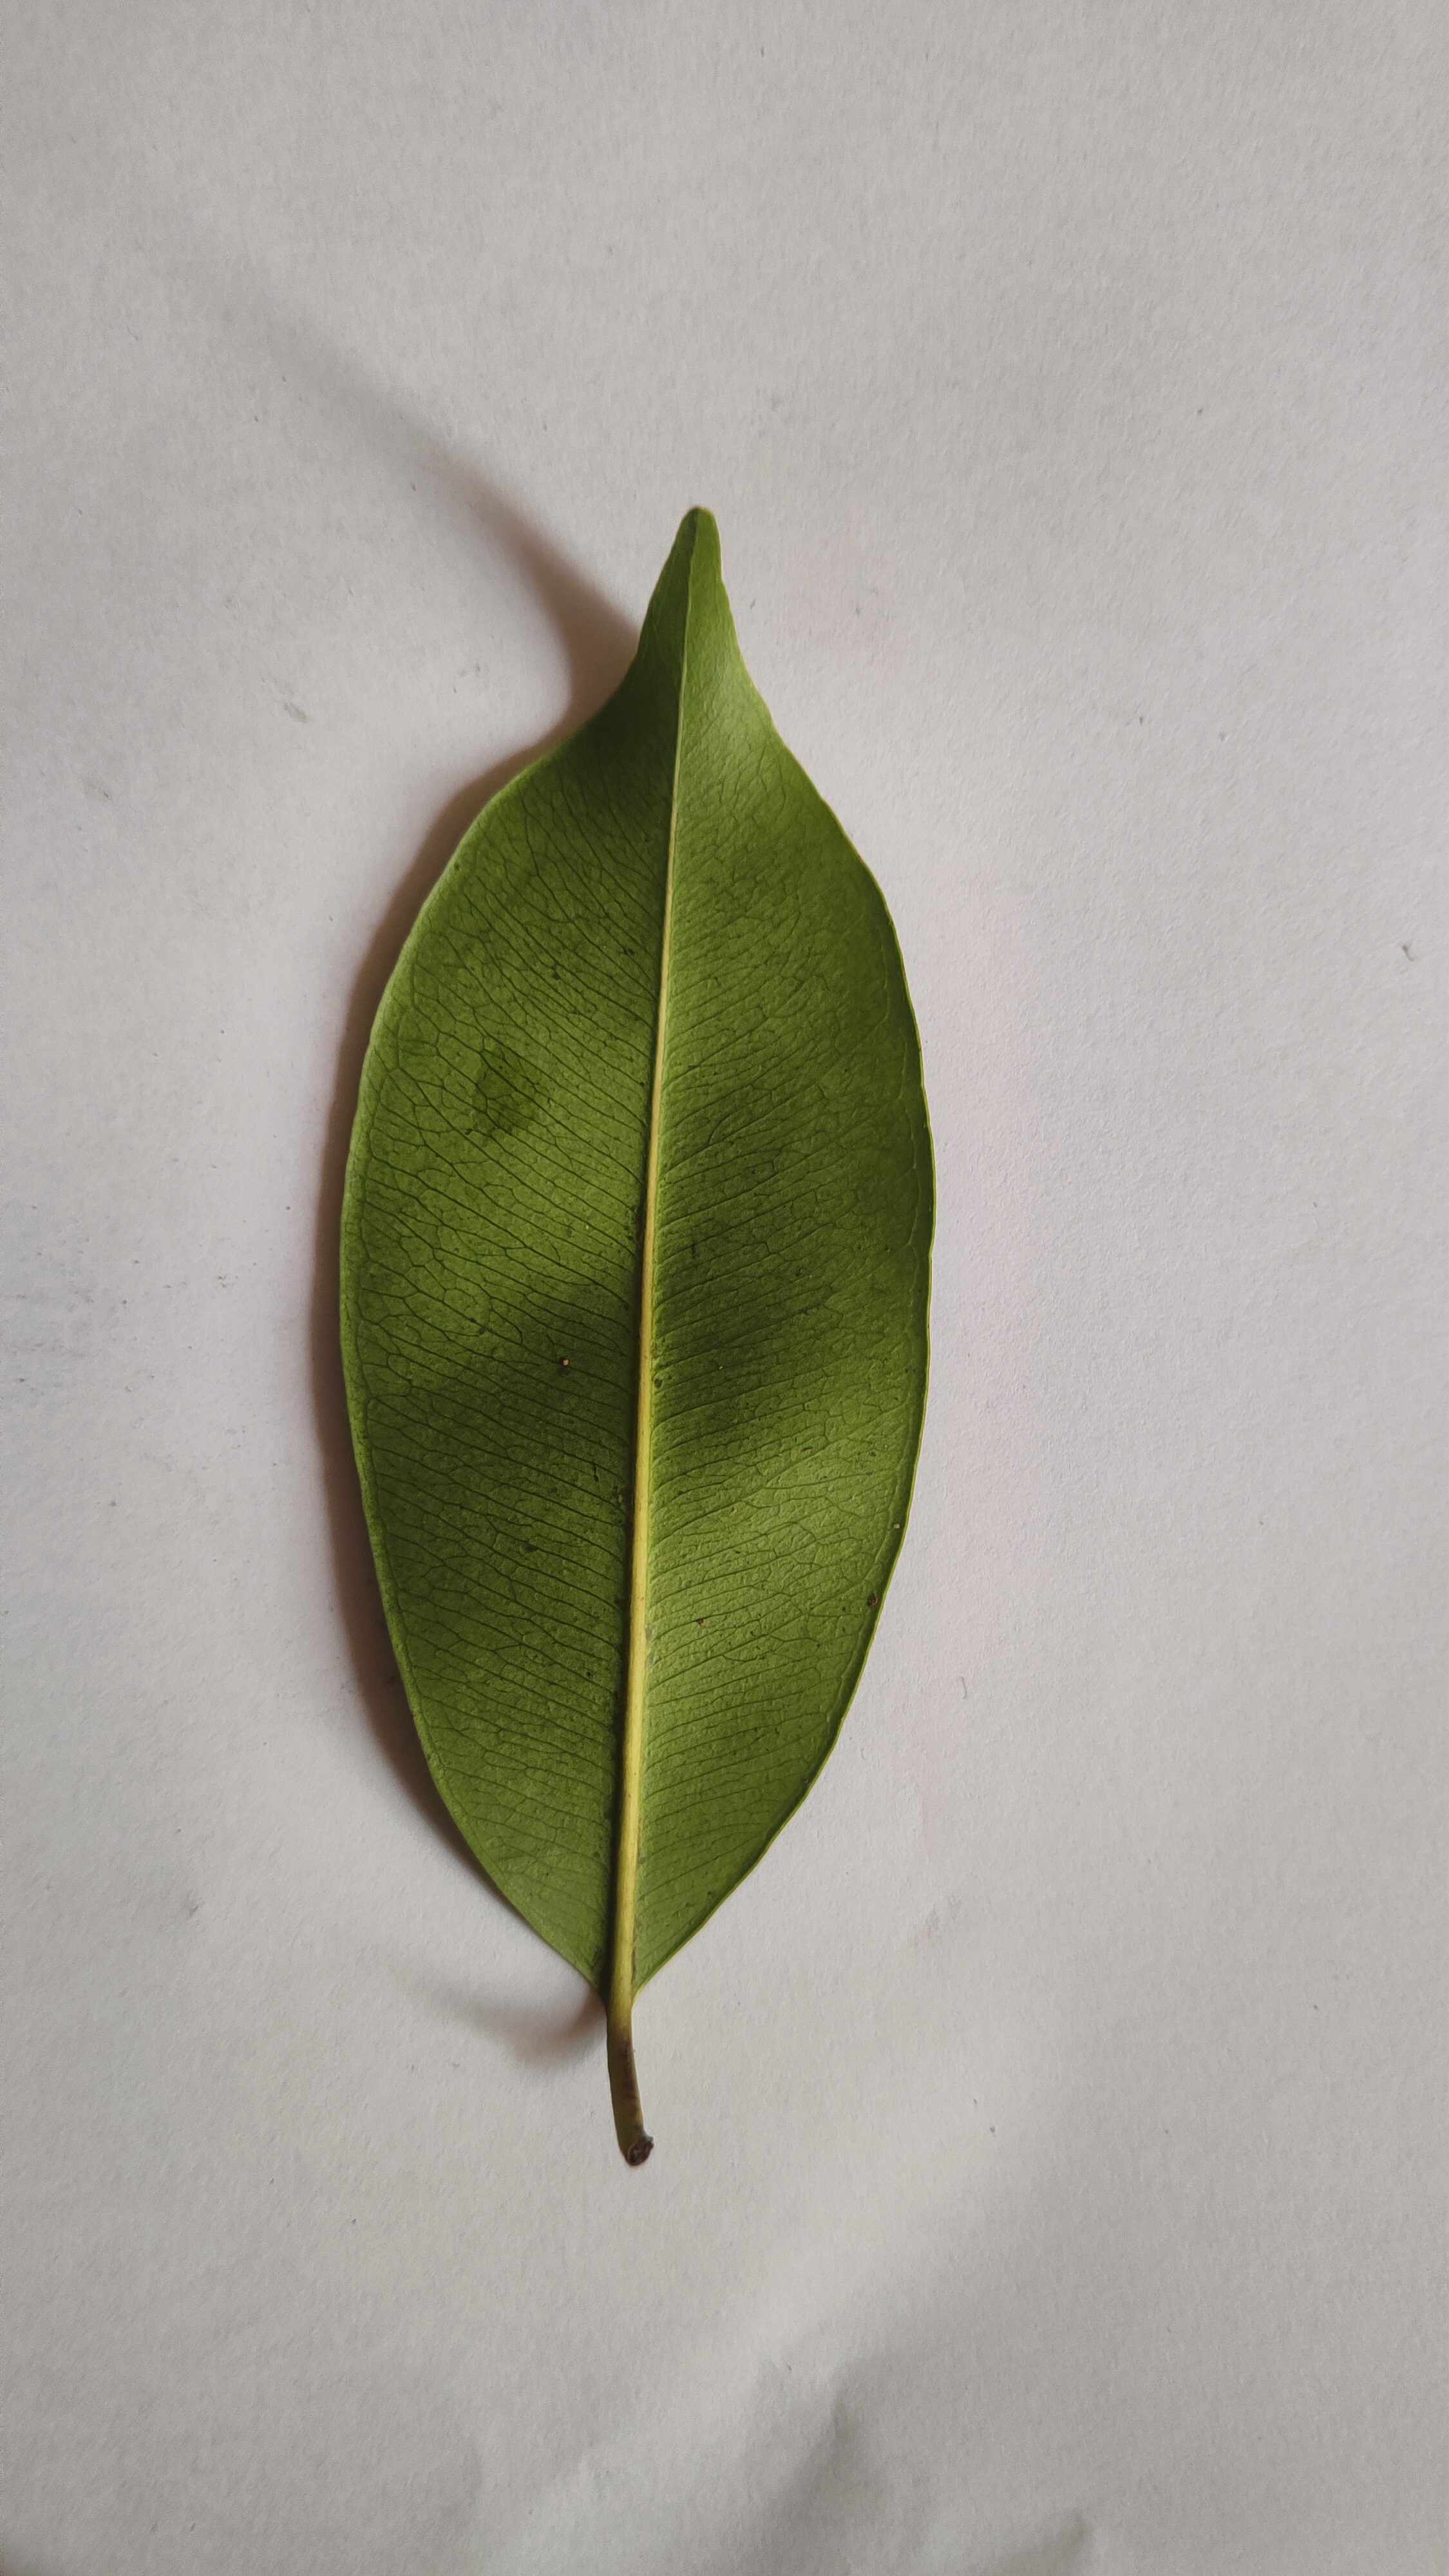
Leaf variety: Black plum